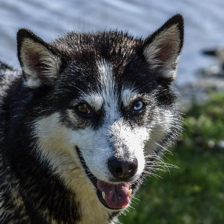
Label: animals